British light cavalry during the Napoleonic Wars

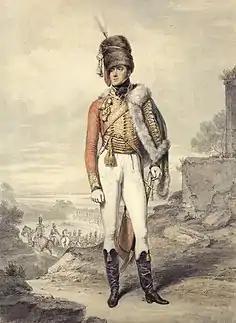
The Earl of Uxbridge in officer's uniform of the 7th (Queen's Own) Hussars during the Napoleonic era. The hussars of the British Army didn't gain their flamboyant uniforms until after the 1812 uniform changes.

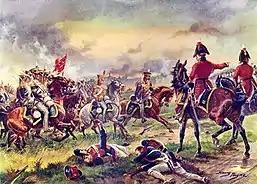
The 13th Light Dragoons at Waterloo.

The Napoleonic Wars came to an end in 1815; the list below shows the units which converted or changed from 1815 to 1820/21, as these were the last major changes until the Cardwell Reforms of 1874 and later the Childers Reforms of 1881.